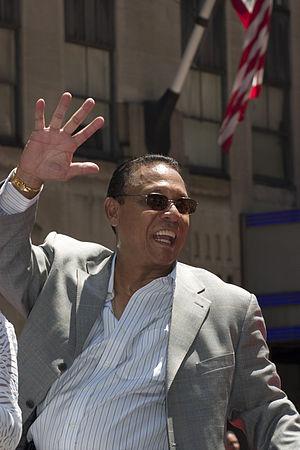
Atanasio Pérez Rigal, connu sous le nom de Tony Pérez est un ancien joueur et manager des Ligues majeures de baseball, né le 14 mai 1942 à Ciego de Ávila, Cuba. Il fit partie de la puissante équipe des Reds de Cincinnati dans les années 1960 et 1970, qu'il dirigera brièvement en 1993.